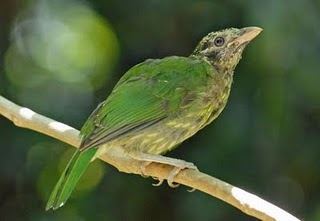
a bird with a green back, wings, and tail, and very pale tarsus and feet.
this is a bird with a yellow breast, green back and a pointed beak.
a bright bird with light green primary and secondary wing feathers, green rectrices, and light and lime green belly.
this bird is green with a yellowish green belly and a very sturdy beak.
small green bird with specks of yellow on belly and breast and grey head.
a bird that has a green back, coverts, wingbars, secondaries, rump, inner and outer rectrices, and grey and lime green spots on its breast, throat and belly.
a small bird with green coverts, black and white secondaries, and green and grey feathers along its belly.
this bird has bright green wings and tail feathers with a mixture of grey and yellow feathers on its breast and belly.
this bird has wings that are green and has a yellow belly
this bird is green and gray in color, and has a light colored beak.
Species: Spotted Catbird